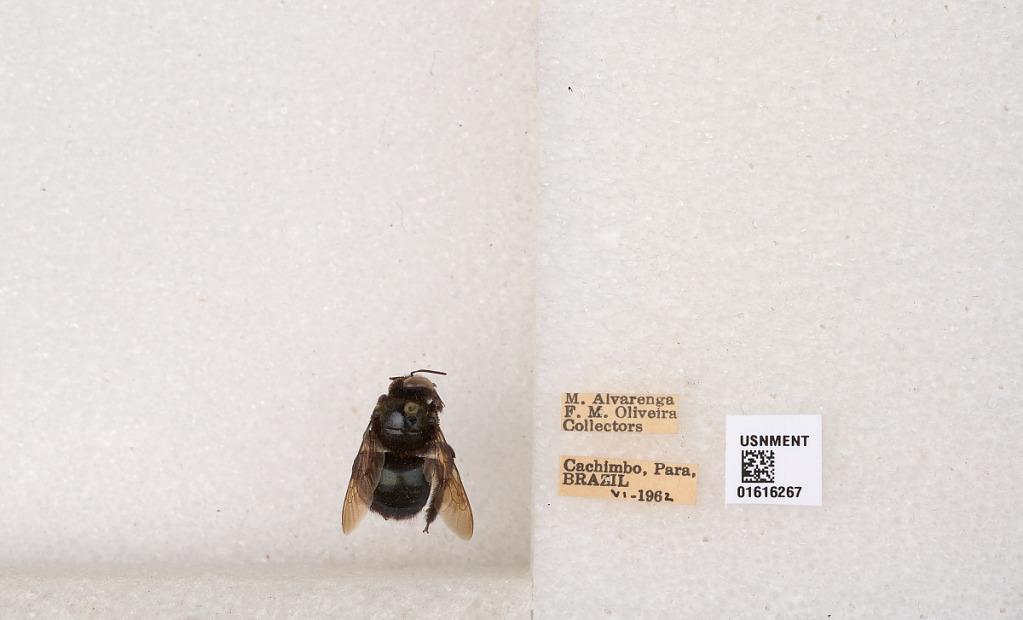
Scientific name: Xylocopa (Schonnherria) subcyanea Pérez
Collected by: M. Alvarenga & F. Oliveira
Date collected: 1962-6-1
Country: Brazil
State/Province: Para
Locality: Cachimbo